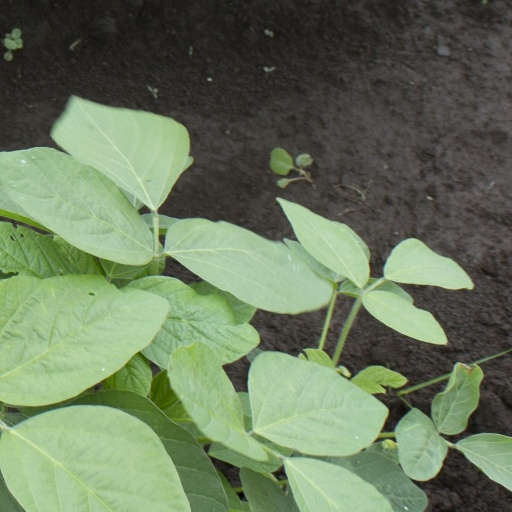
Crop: soybean